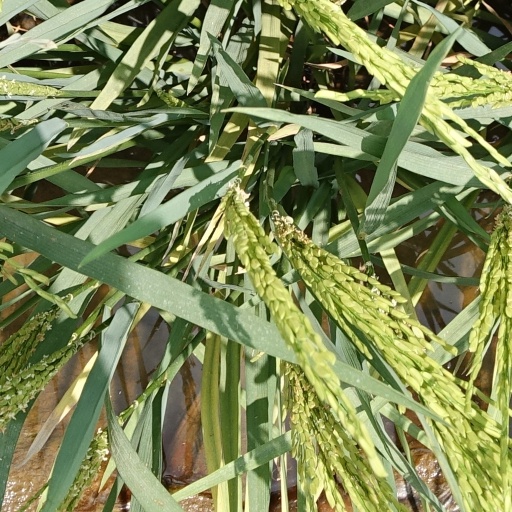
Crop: rice